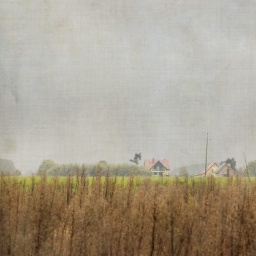
* country houses with fall sky above